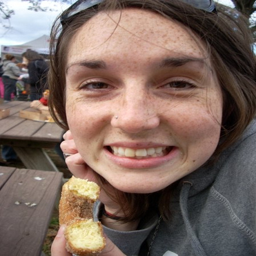
a close up of a person holding a doughnut
A pretty young lady eating a doughnut with a smile.
A woman holding a donut smiling towards the camera

A woman with freckles holds a donut and smiles.
A woman smiling for the camera while holding a doughnut.